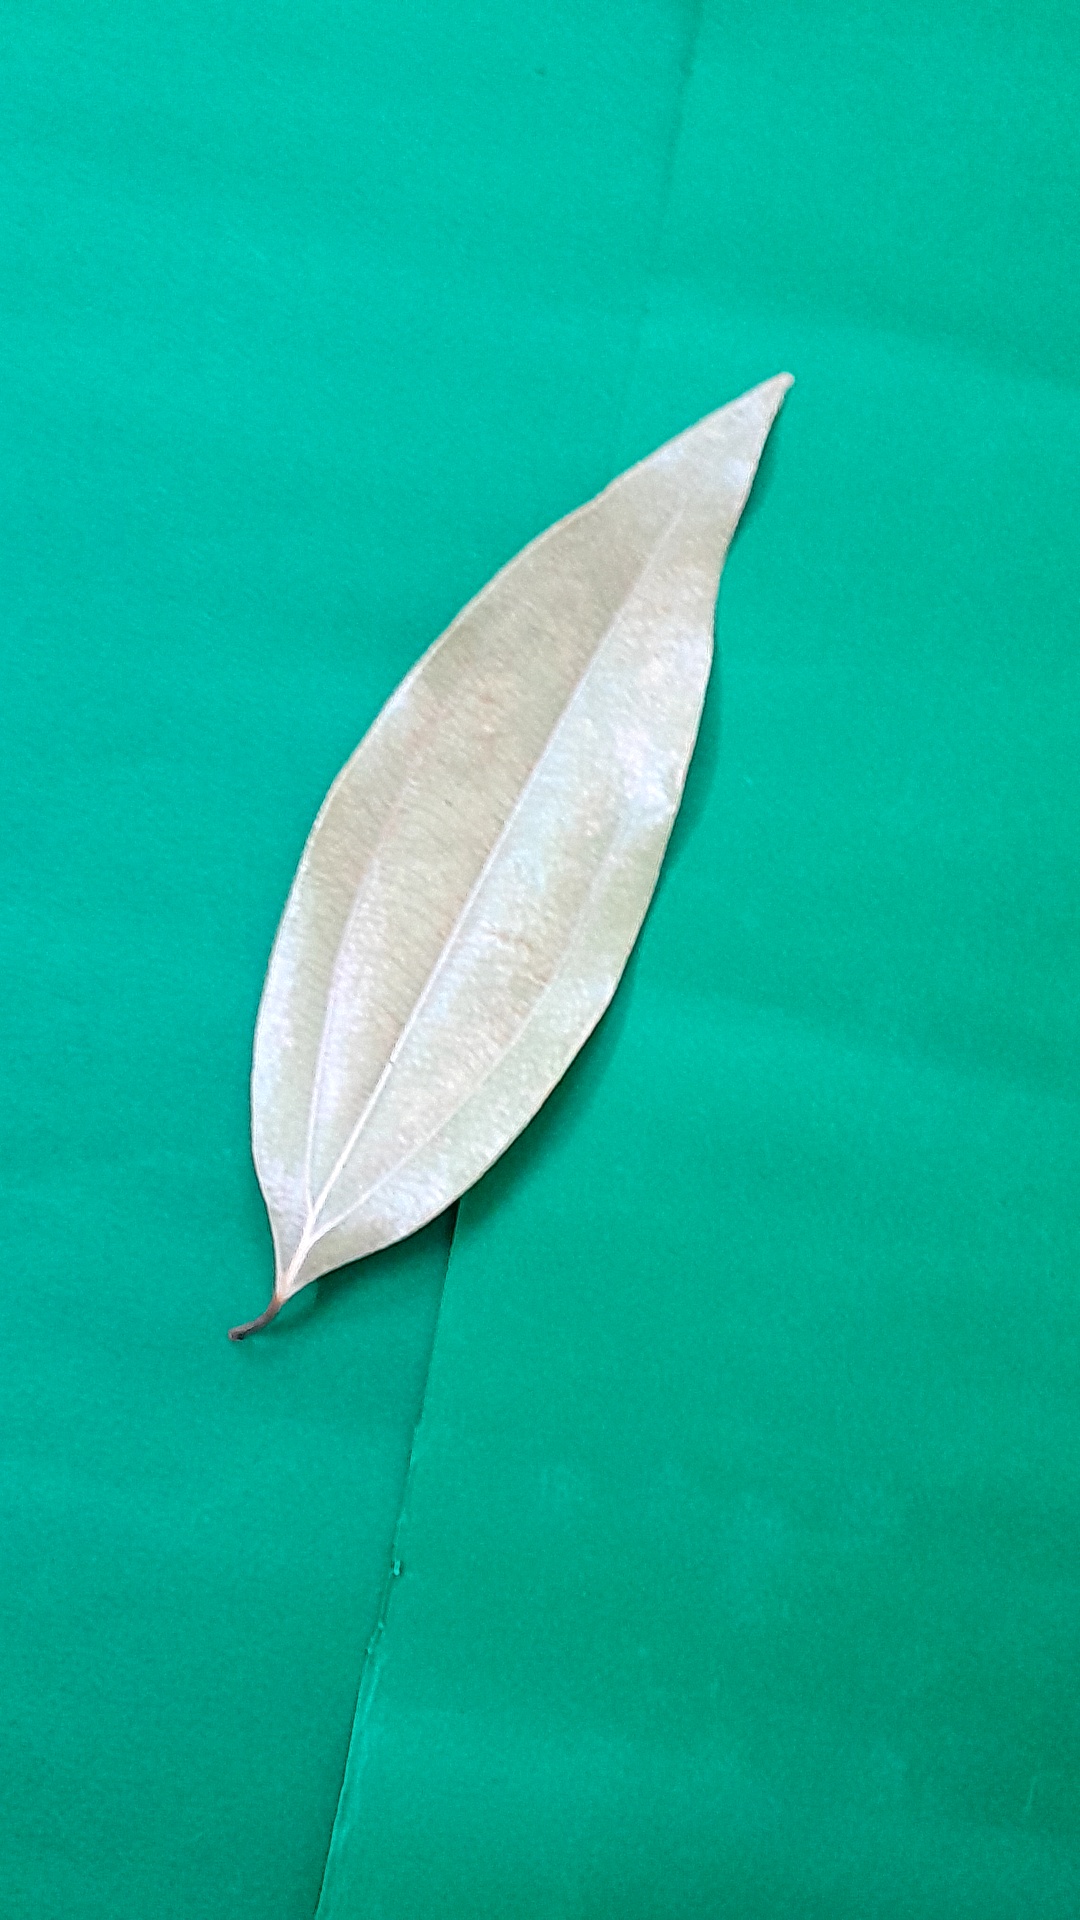
Label: Dry Leaf